Cap de la Chèvre

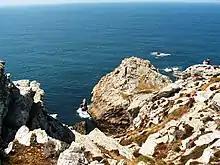
Cap de la Chèvre

The cap de la Chèvre is the southernmost point of the Crozon peninsula in western Brittany in France. Facing south, it faces the north side of cap Sizun and closes off the baie de Douarnenez.